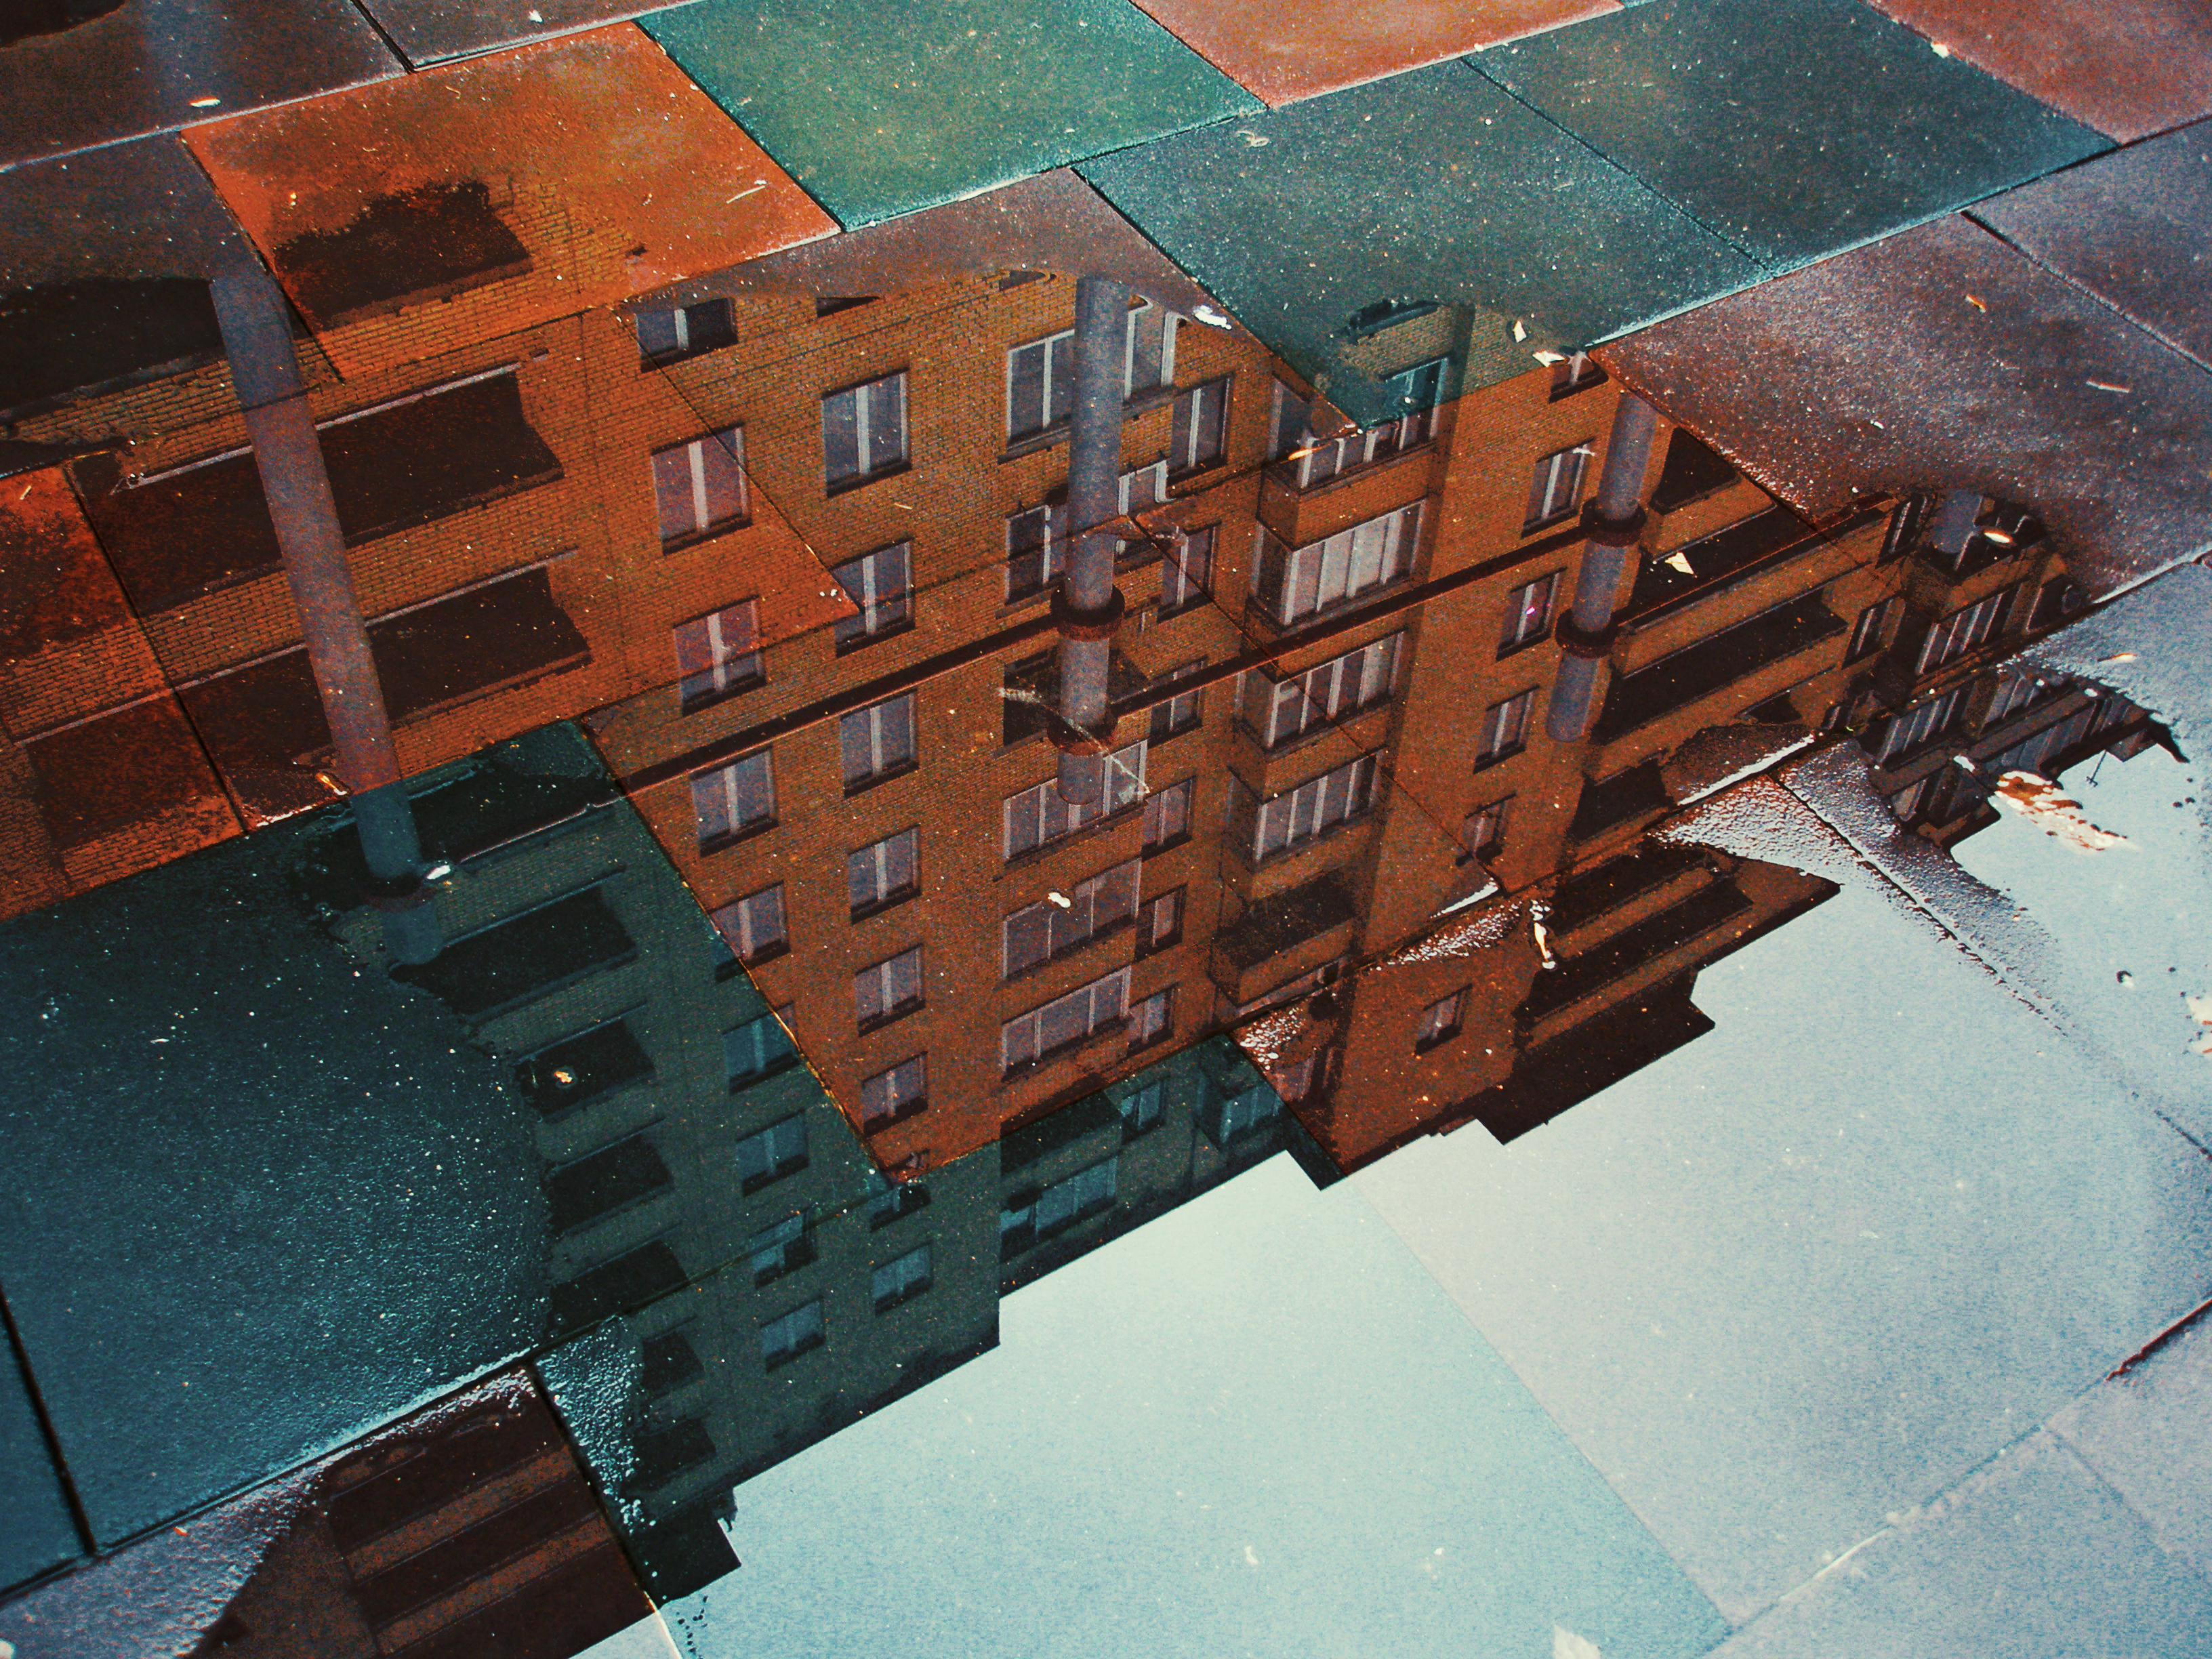
images, world, building, wood, brickwork, brick, urban design, rectangle, font, wall, composite material, Material property, facade, real estate, symmetry, Tints and shades, roof, engineering, pattern, space, city, condominium, urban area, tower block, mixed use, reflection, metal, commercial building, sky, shadow, winter, apartment, daylighting, concrete, road surface, headquarters, square, flooring, visual arts, ceiling